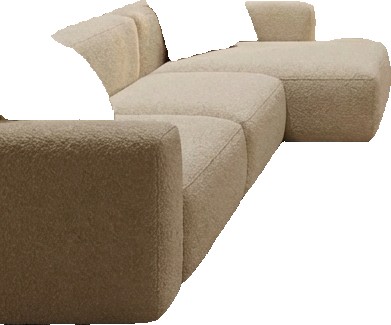
Surface category: sofa